Leotia lubrica

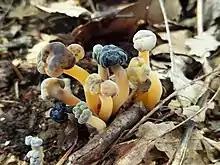
"Hypomyces leotiicola" infecting "Leotia lubrica" (Michigan, United States)

While it has been conventionally regarded as a saprotroph, molecular, isotopic and other lines of evidence have suggested that "L. lubrica" forms ectomycorrhizae.